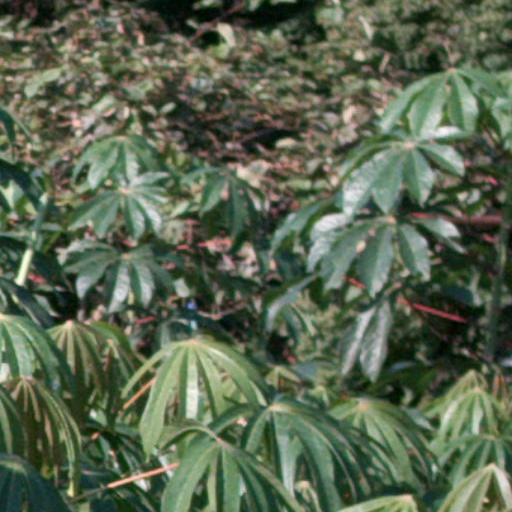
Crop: cassava